Pomaderris walshii

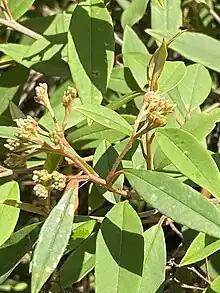
Buds & foliage

Pomaderris walshii, commonly known as Carrington Falls pomaderris, is a species of flowering plant in the family Rhamnaceae and is endemic to a restricted area of New South Wales. It is a shrub or small tree with hairy young stems, narrowly egg-shaped leaves, and panicles of cream-coloured to yellow flowers.